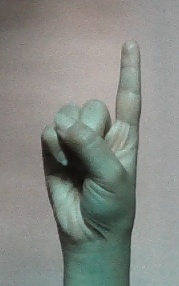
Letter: bb